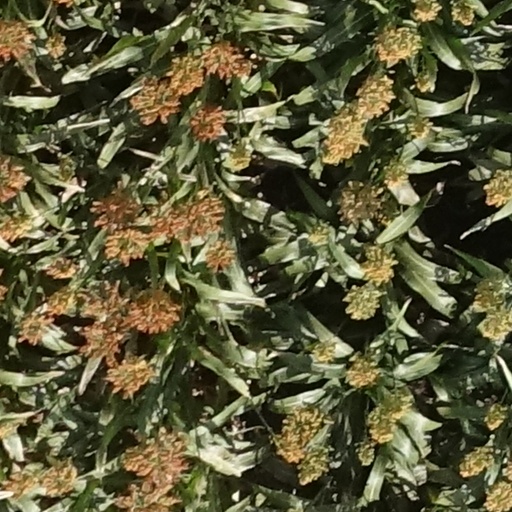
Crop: sorghum